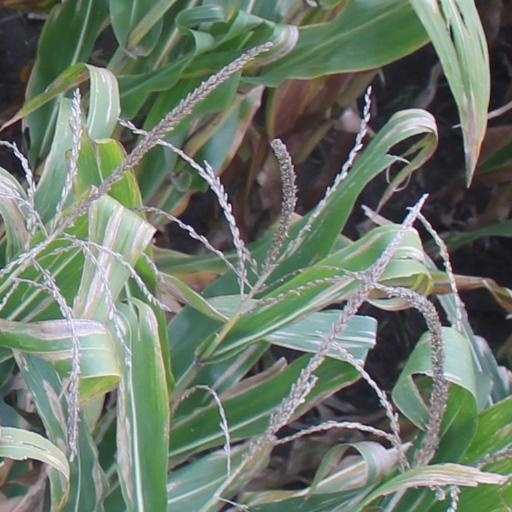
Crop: maize; corn